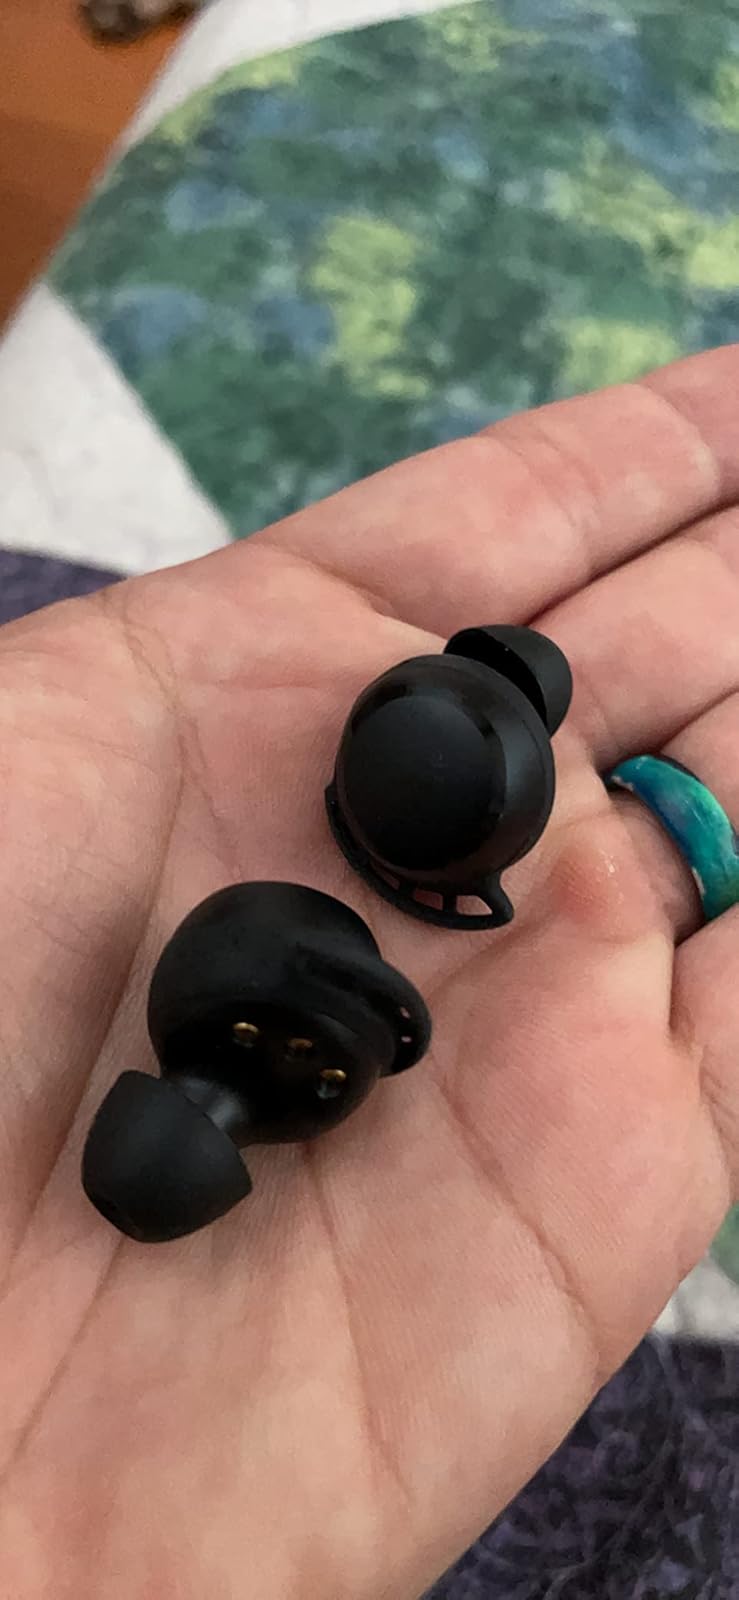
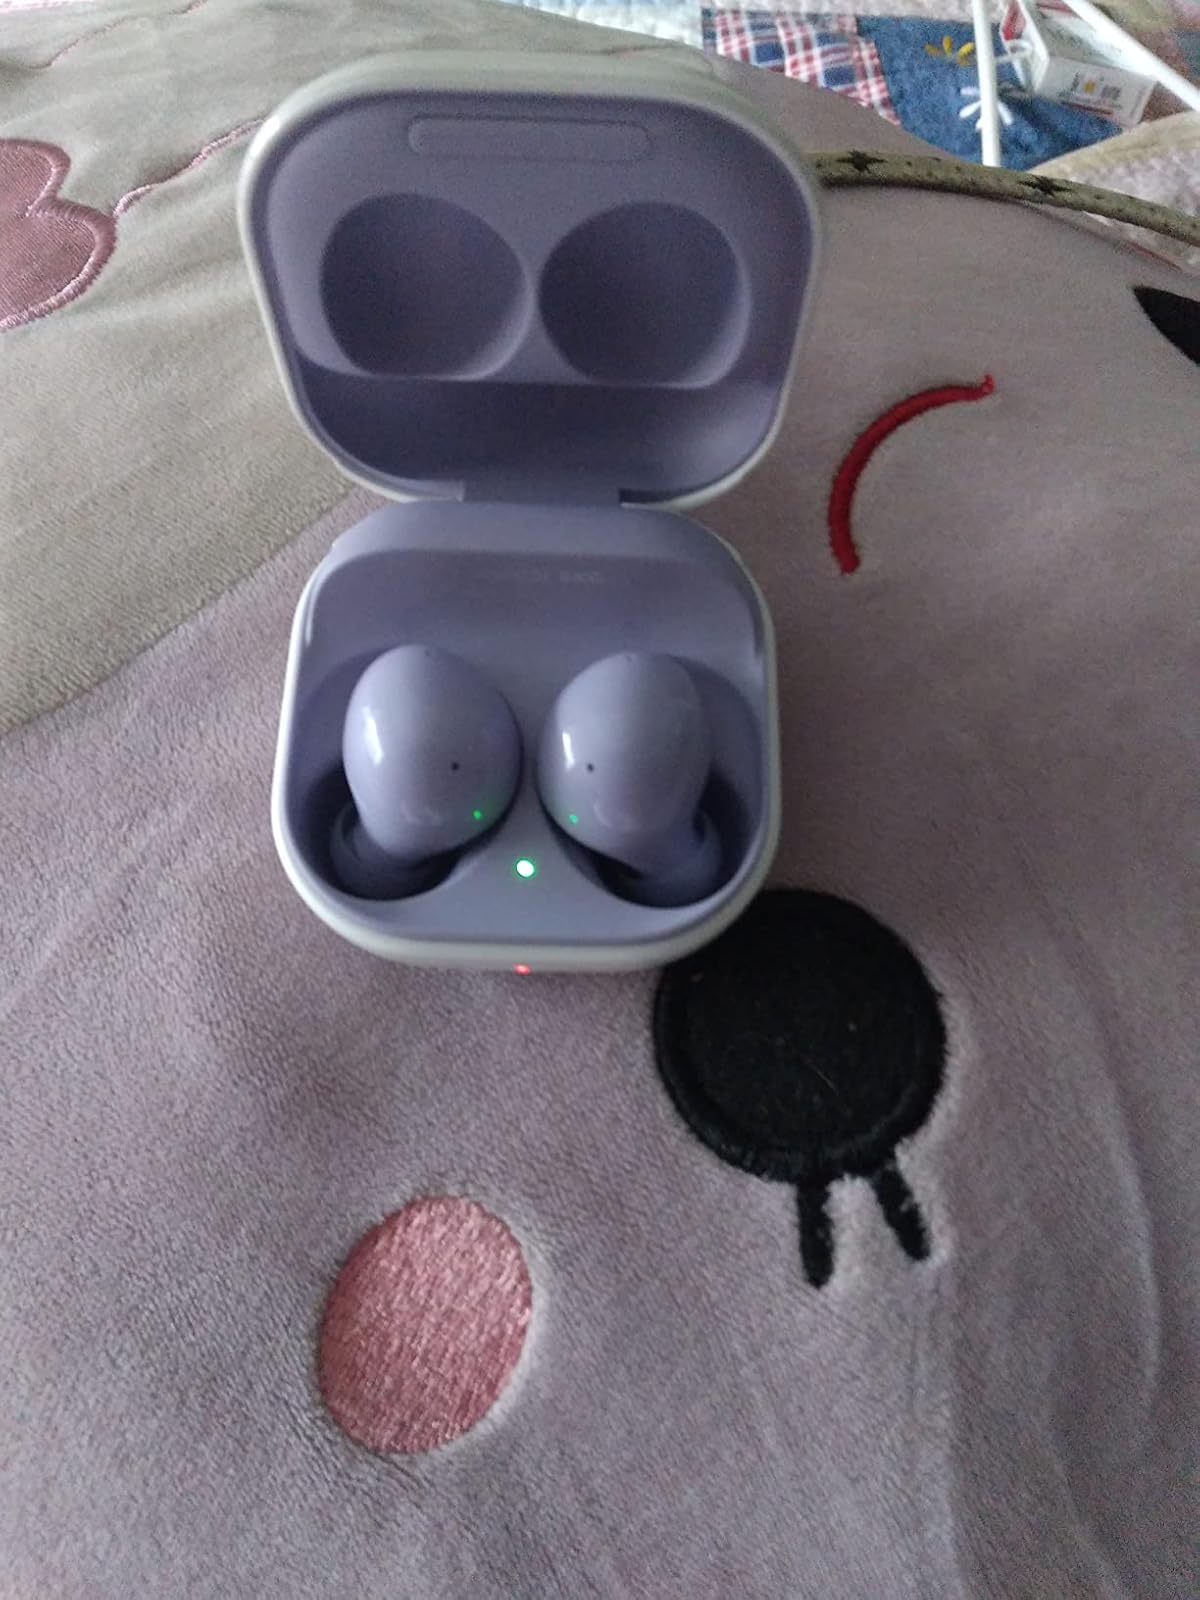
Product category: earbuds
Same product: no